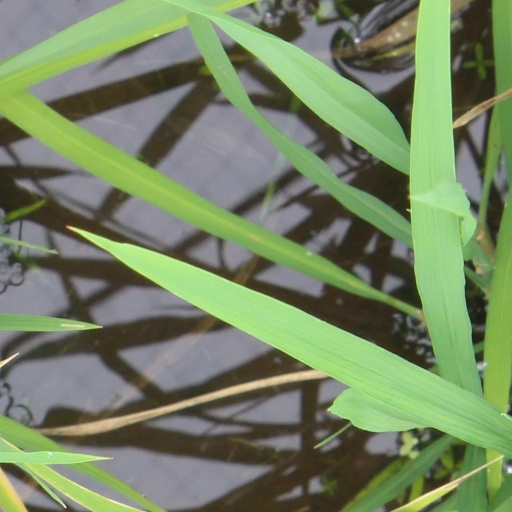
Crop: rice